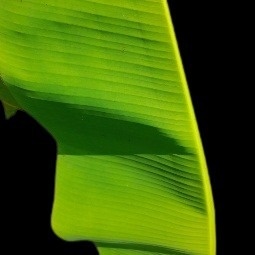
Label: Healthy